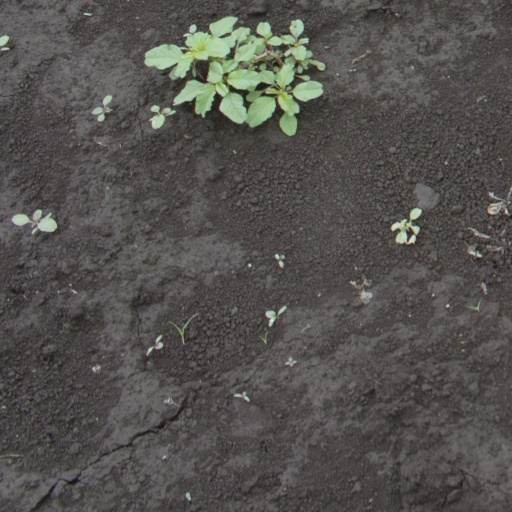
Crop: soybean